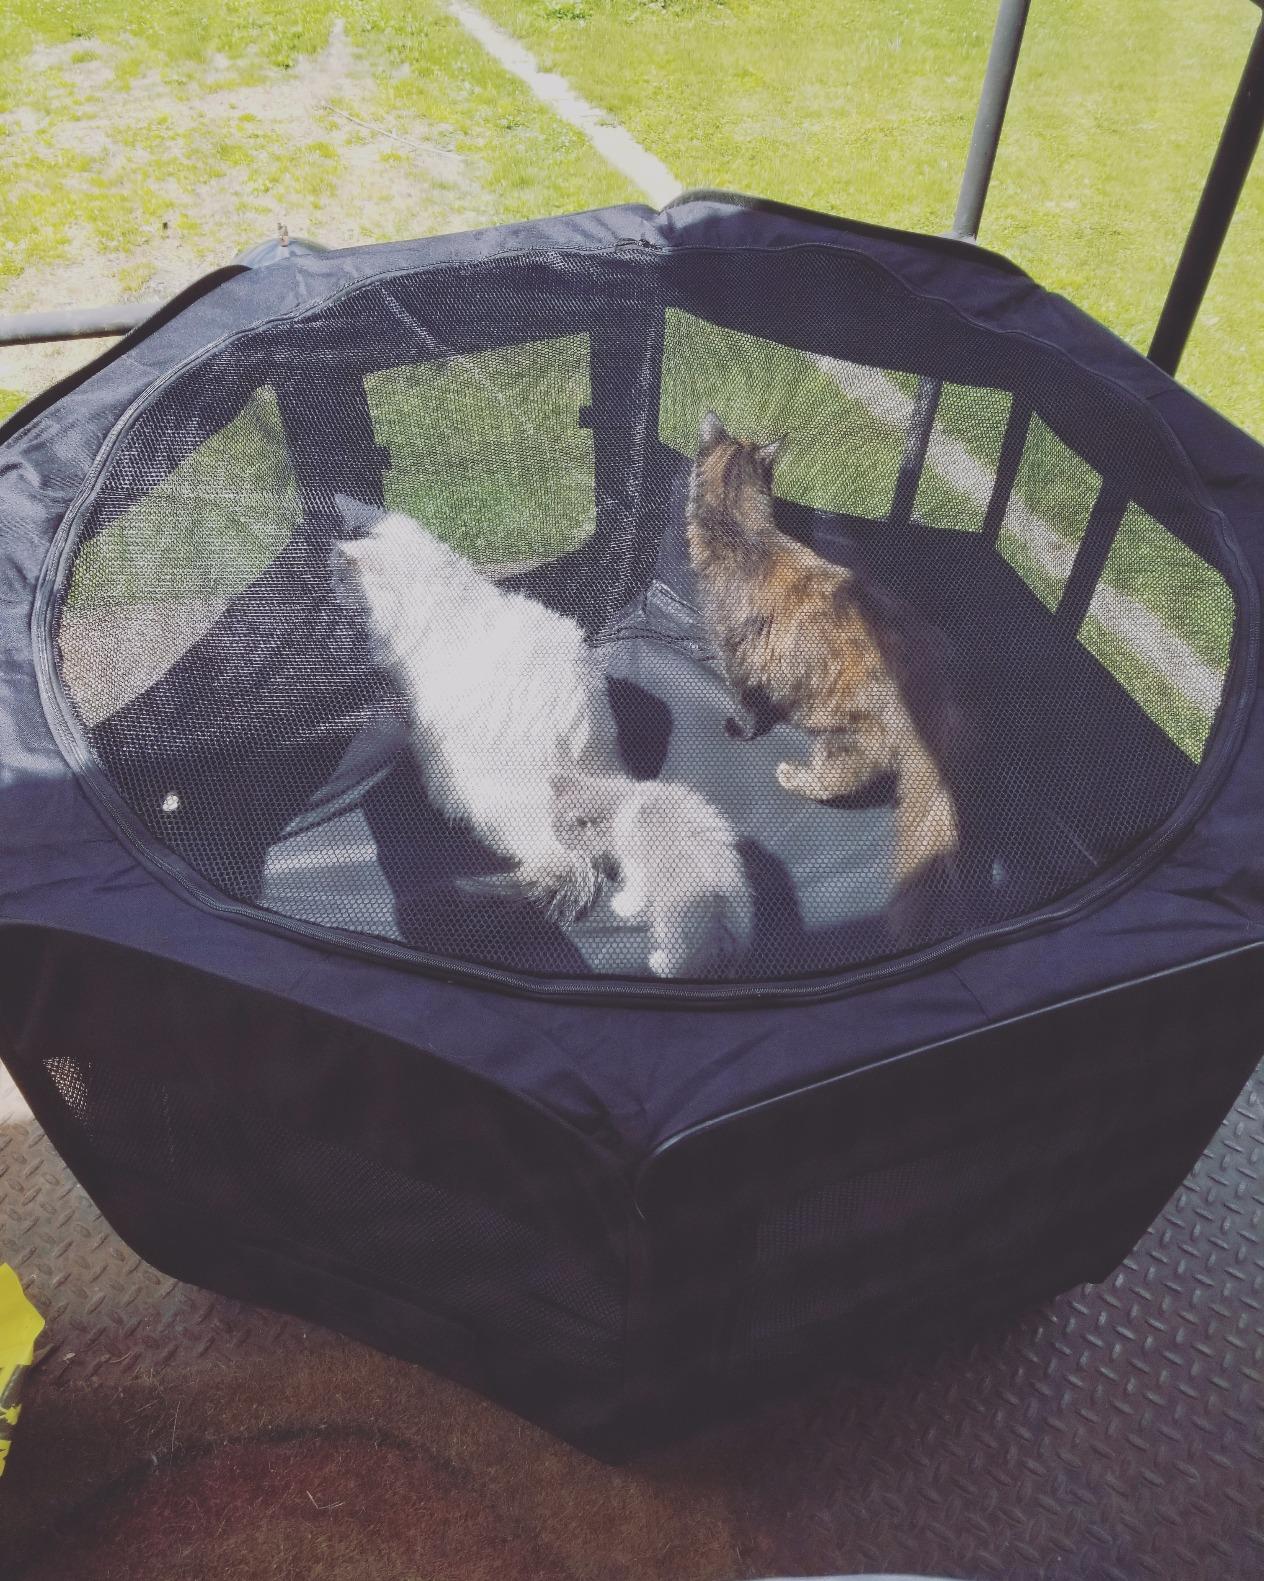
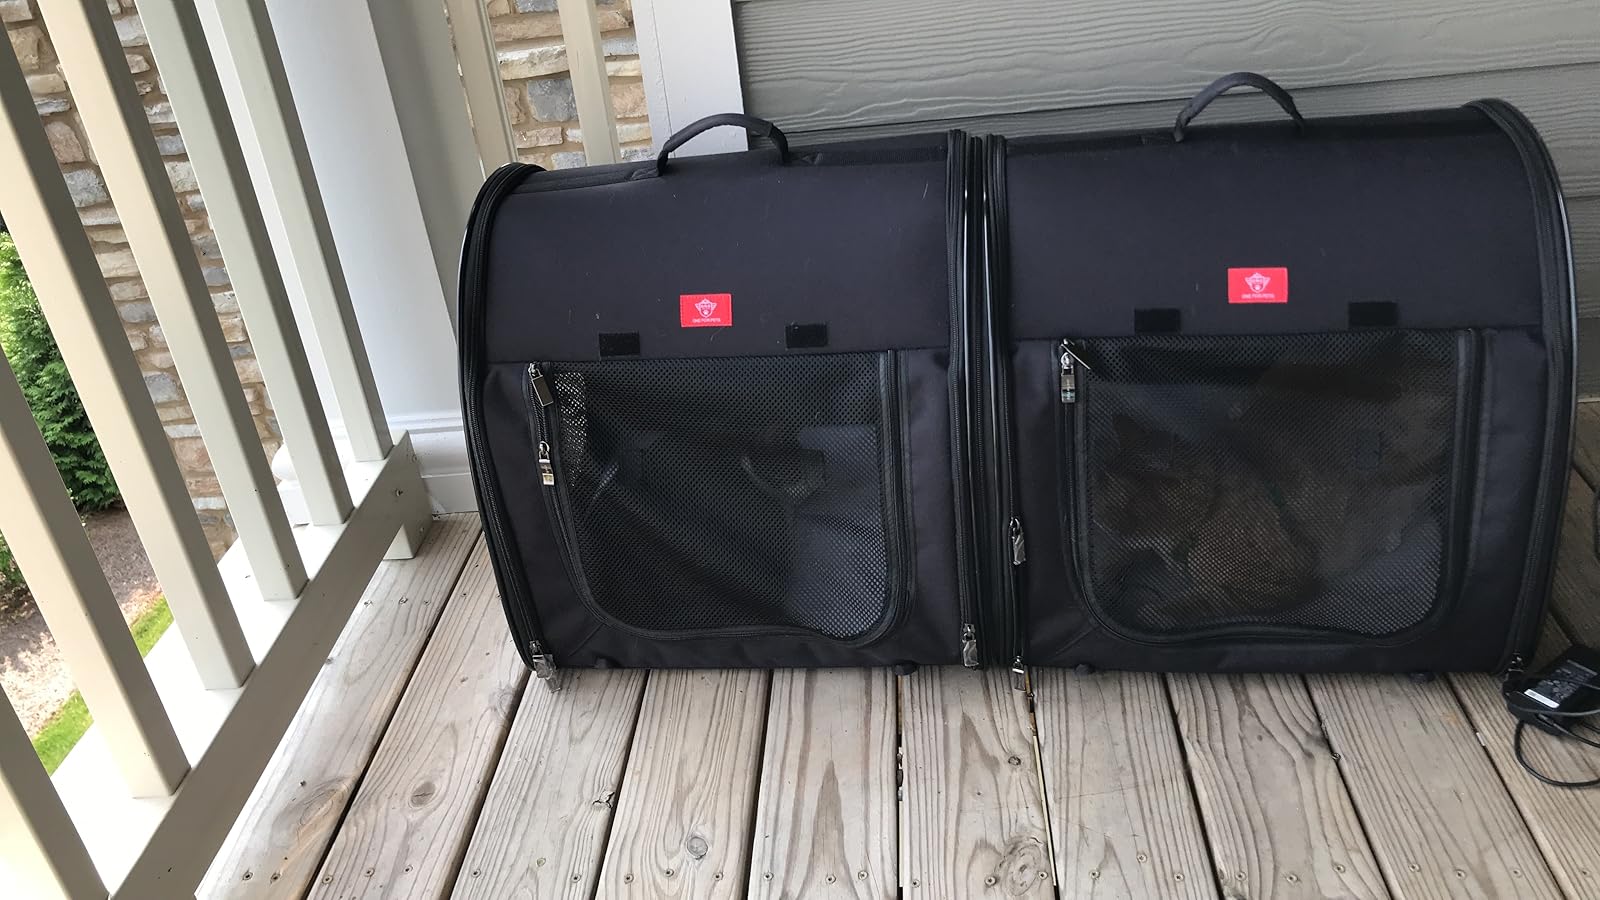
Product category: items_kennel
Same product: no